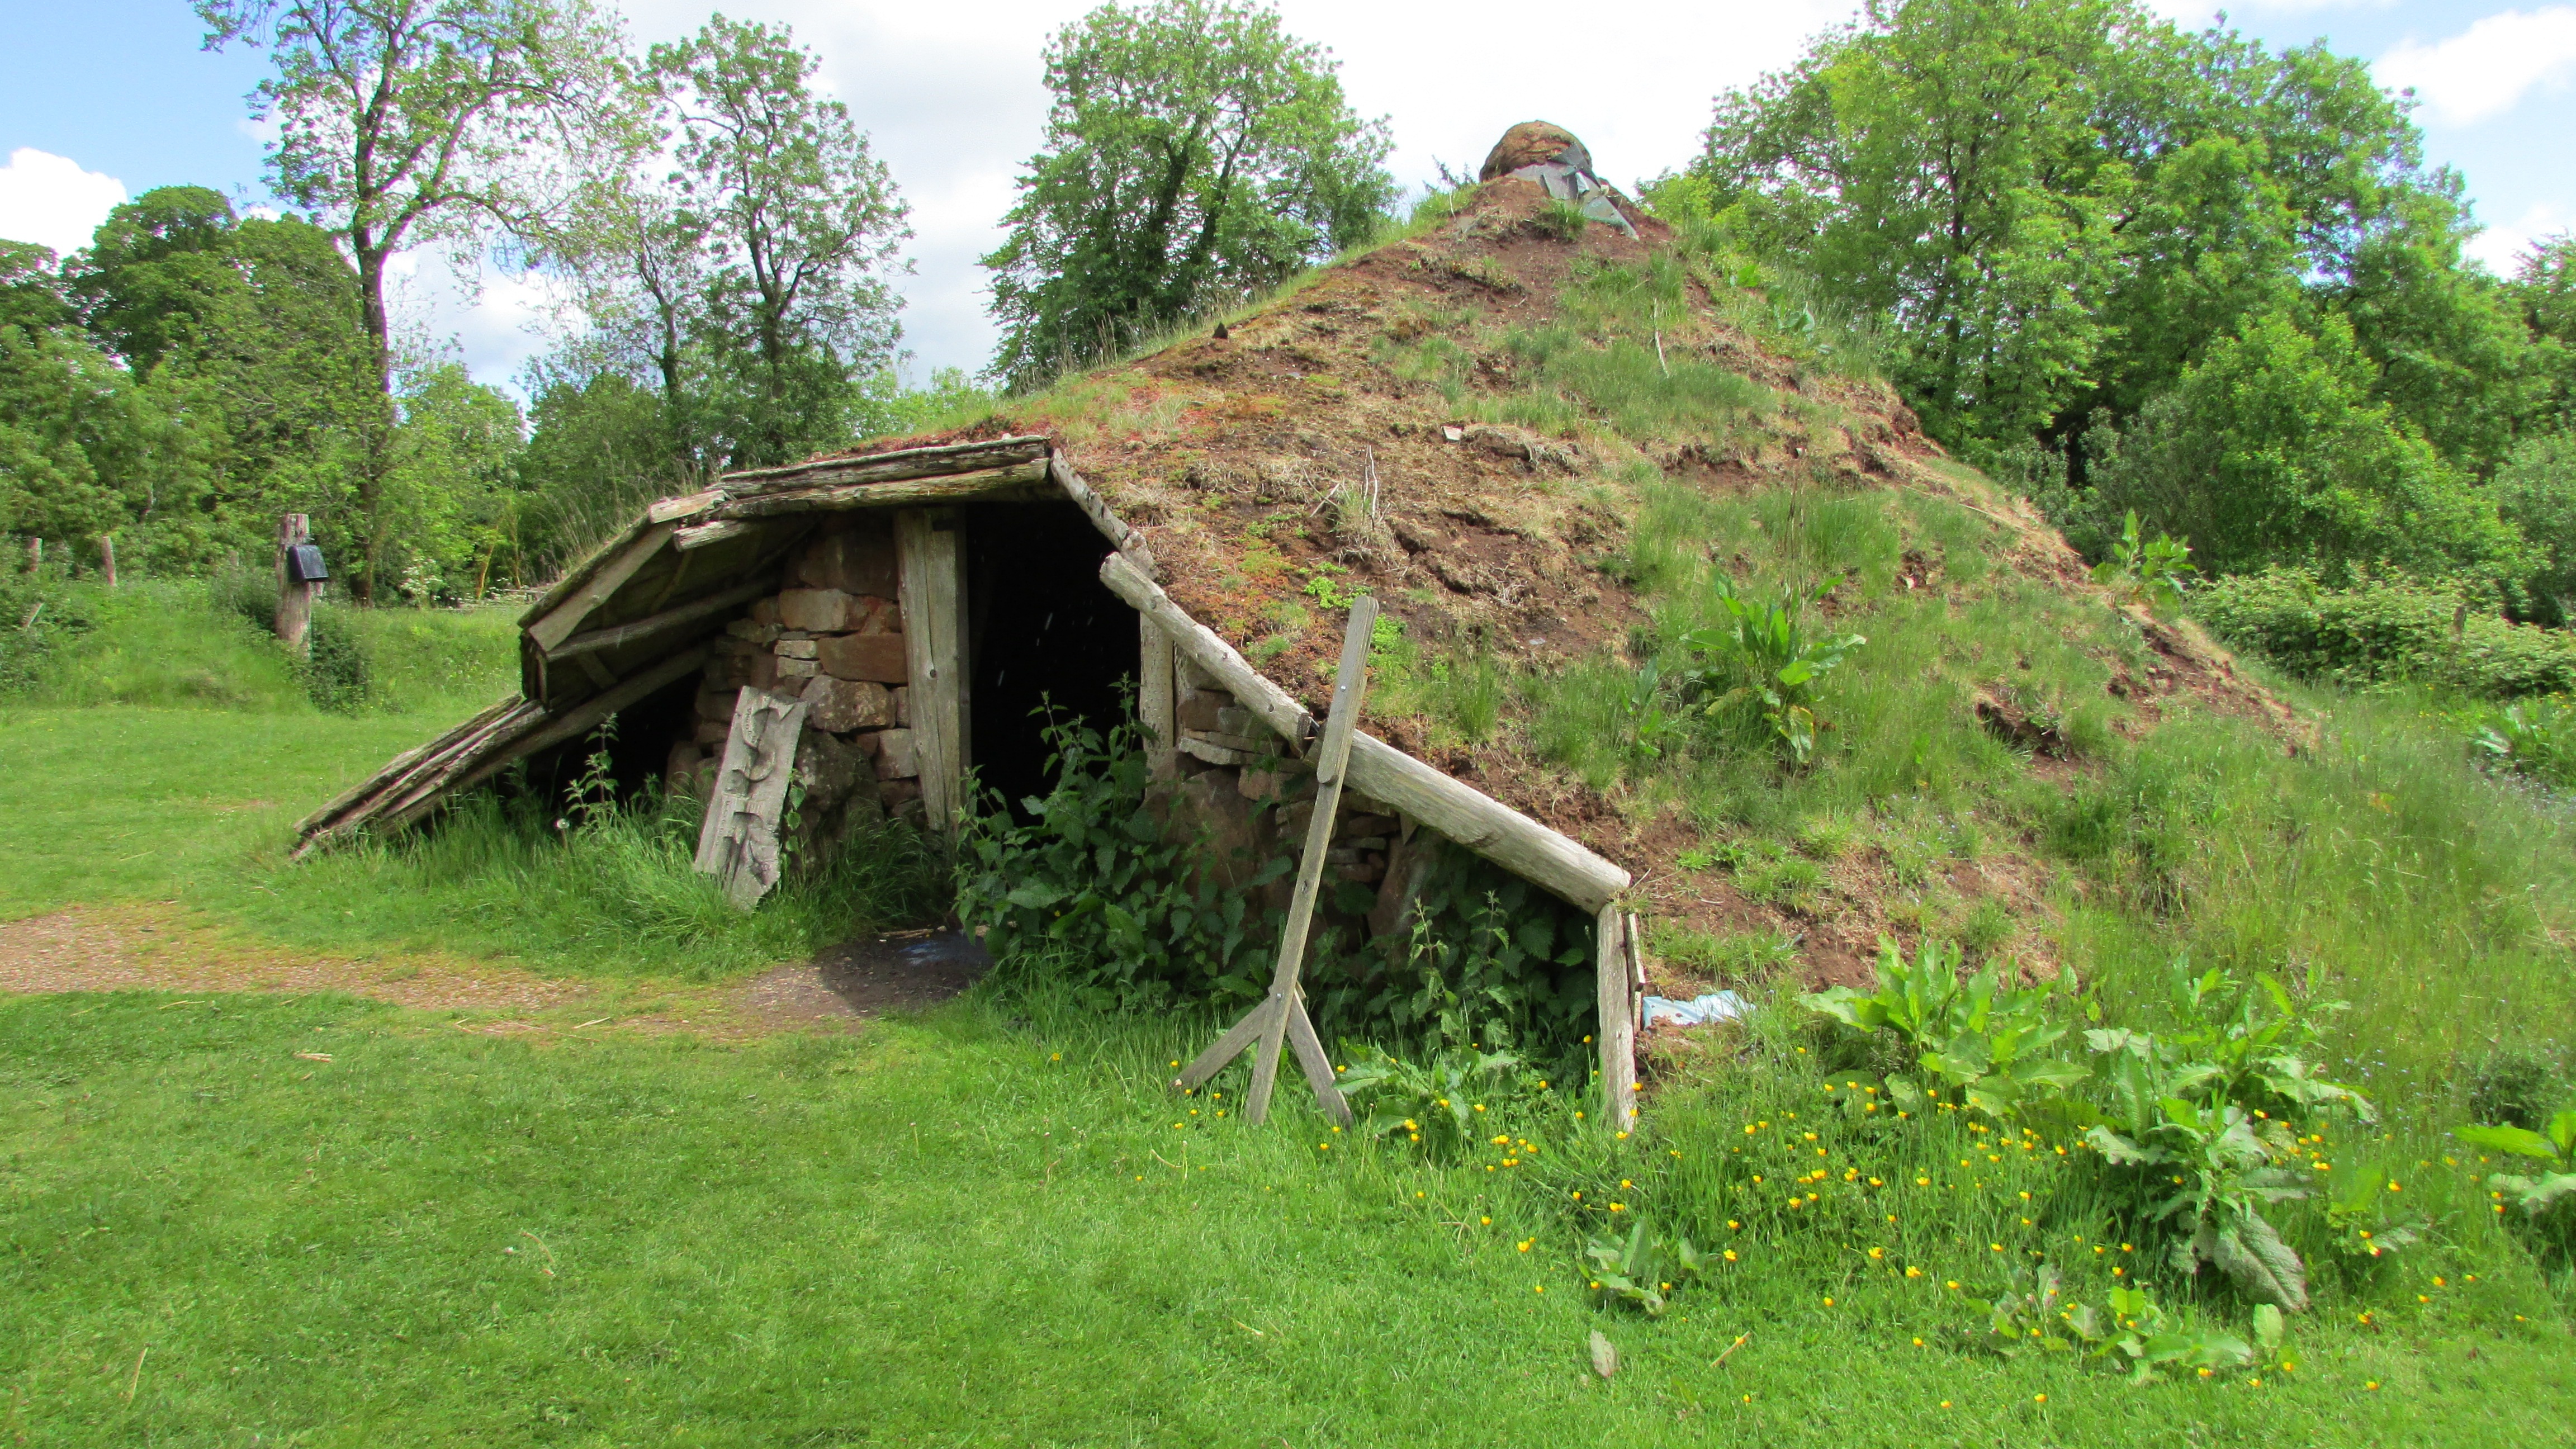
hut, underground, village, jungle, cottage, housing, rural area, caveman, round house, iron age hut, geological phenomenon